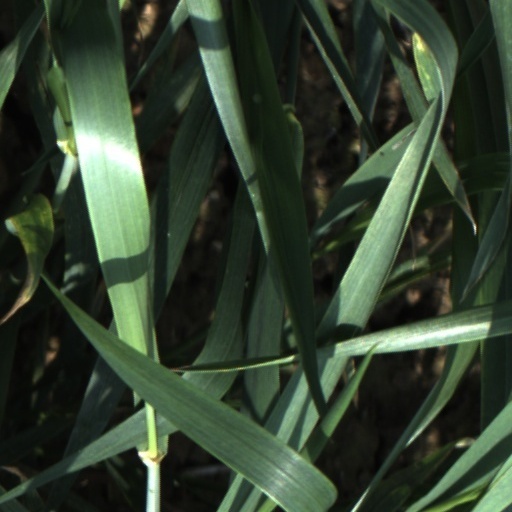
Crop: wheat